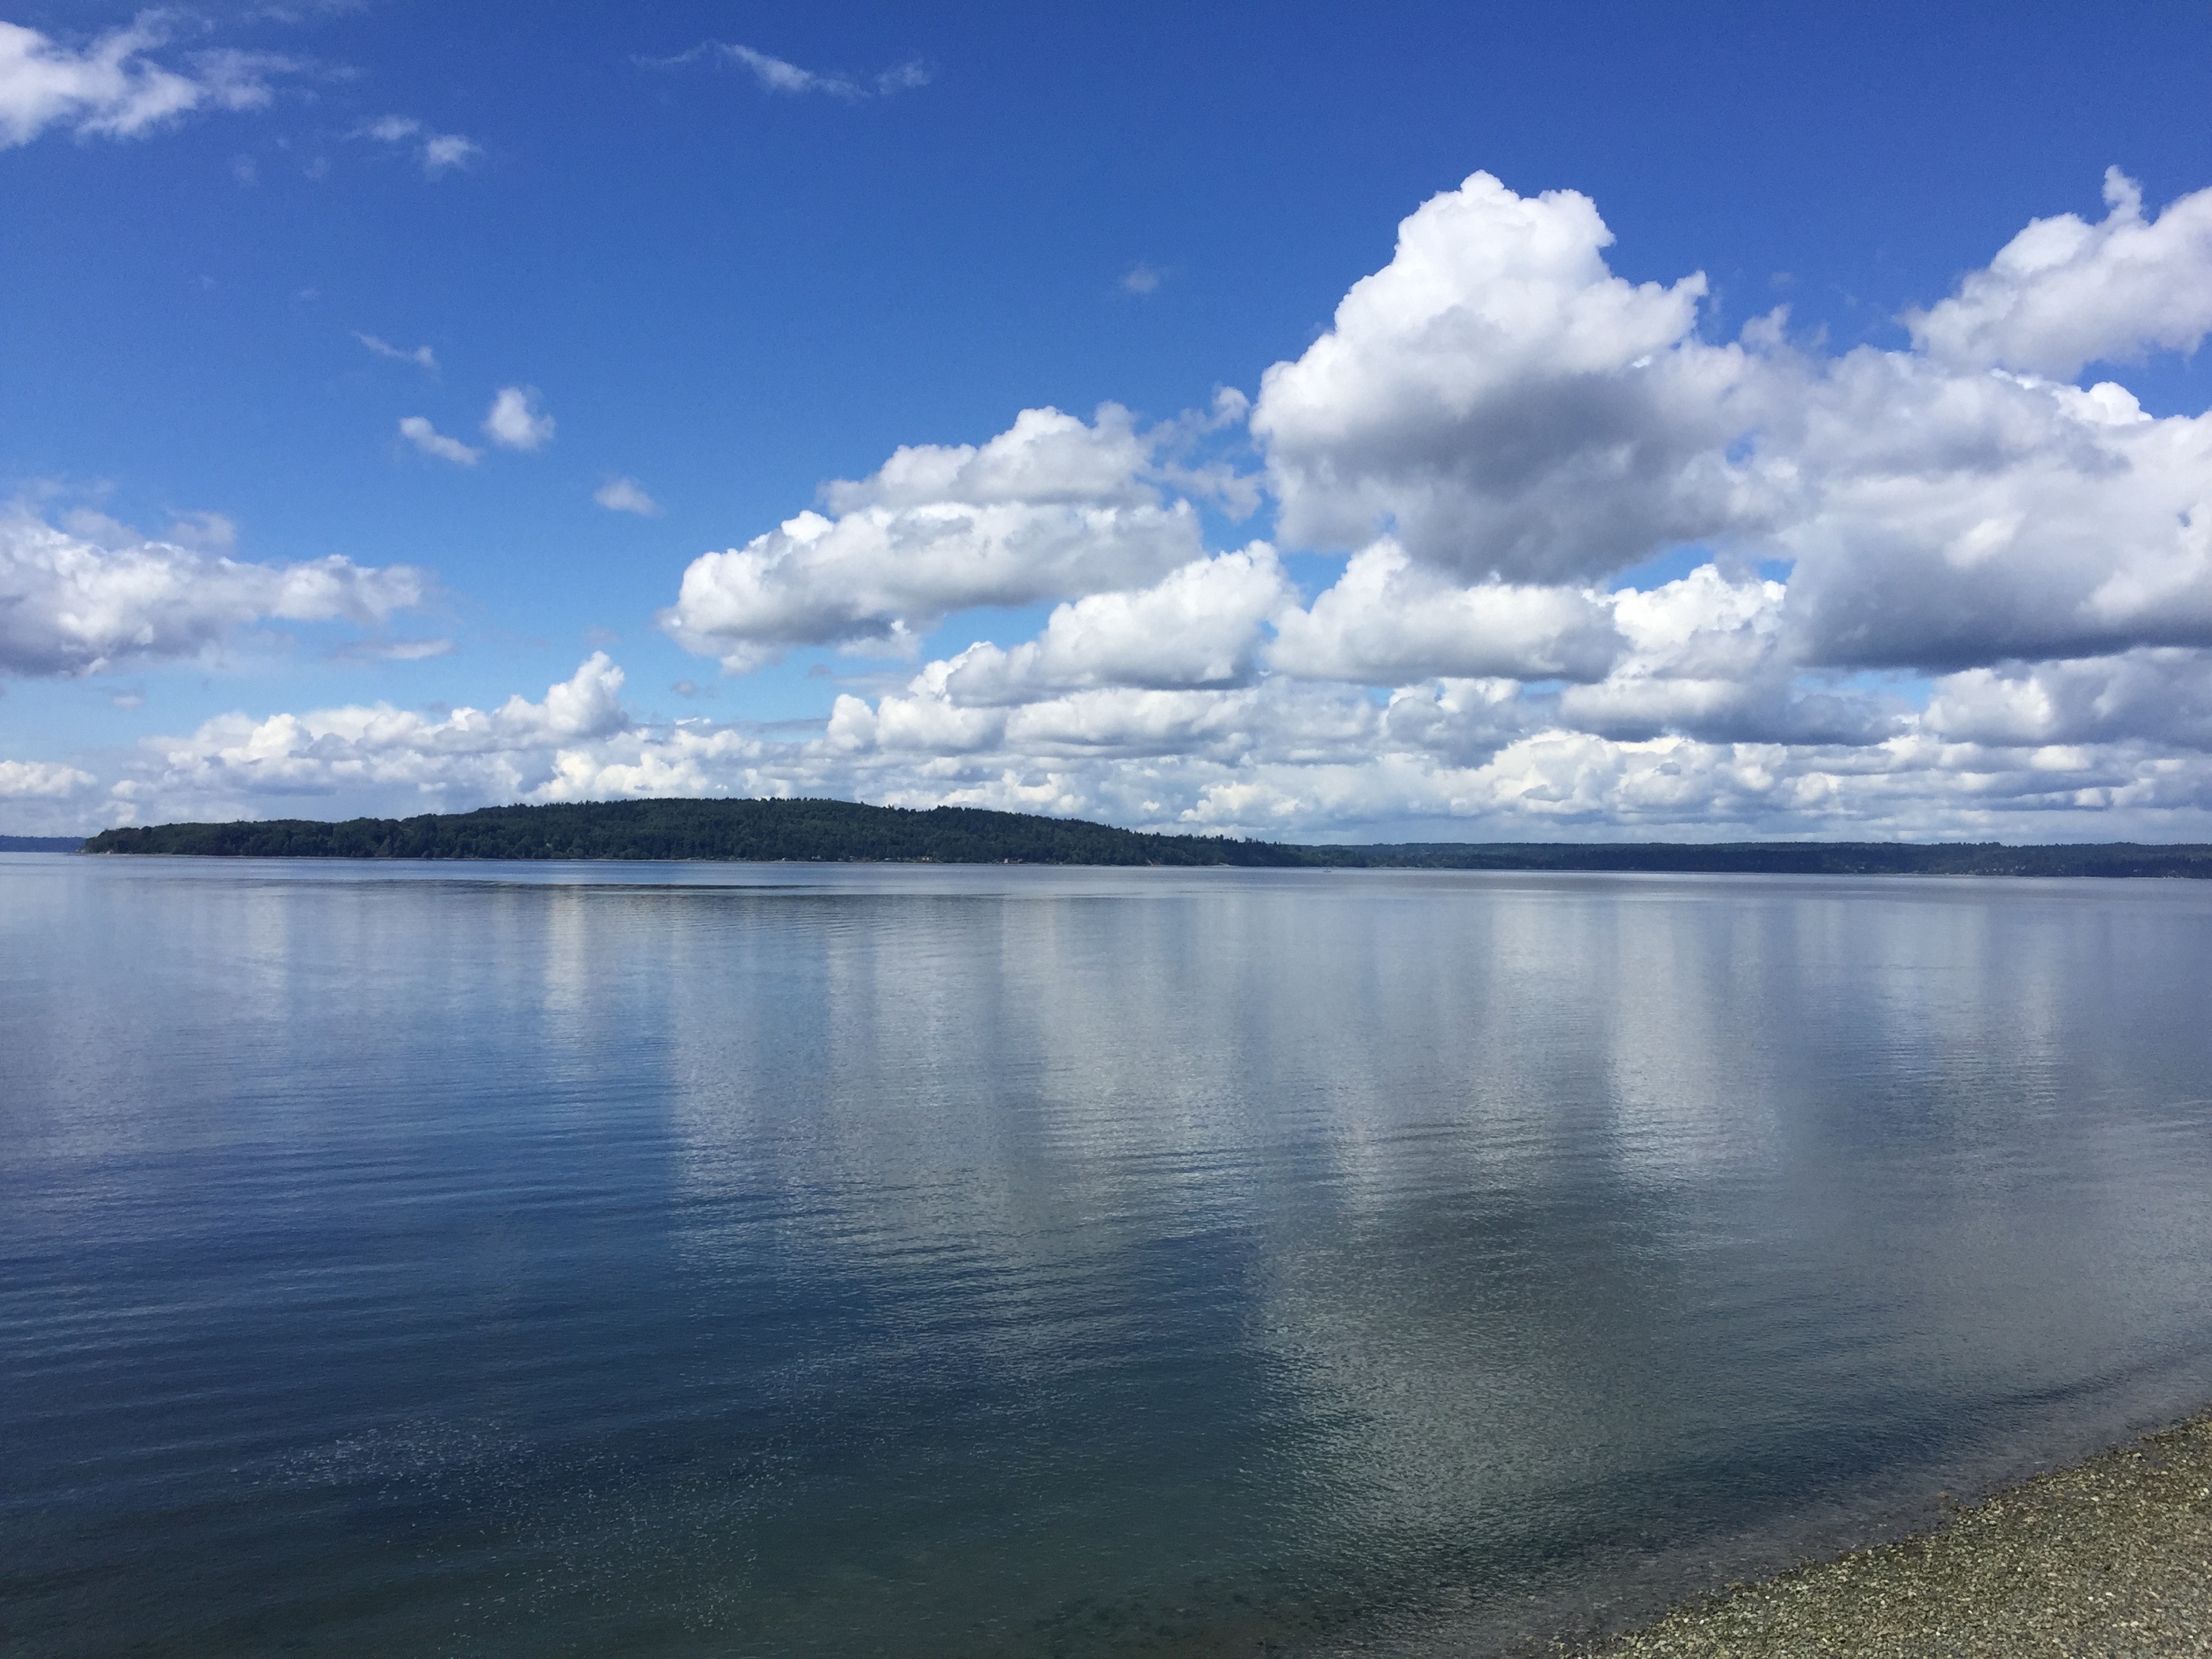
beach, sea, coast, water, nature, ocean, horizon, cloud, sky, sunset, sunlight, morning, shore, lake, dusk, ice, reflection, tranquil, scenic, peaceful, natural, peace, bay, blue, reservoir, body of water, clouds, loch, arctic ocean, meteorological phenomenon